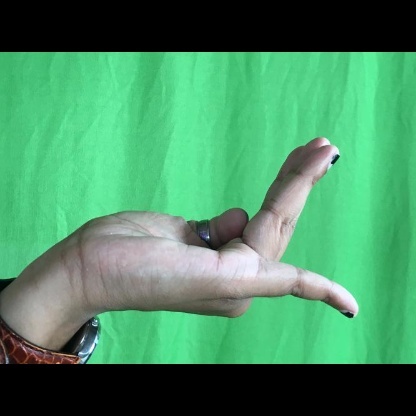
Mudra: Chaturam